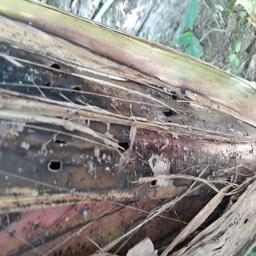
Label: BACTERIAL SOFT ROT